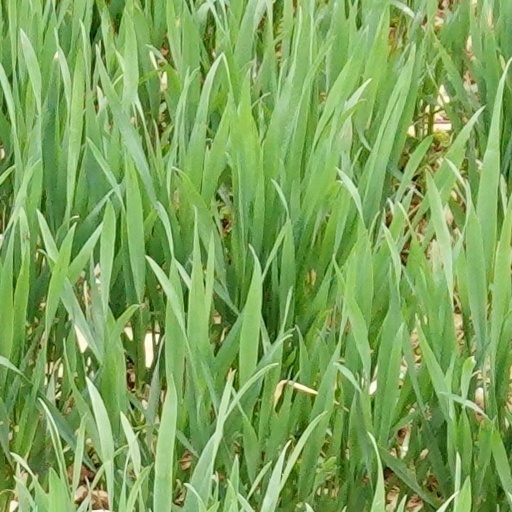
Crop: wheat